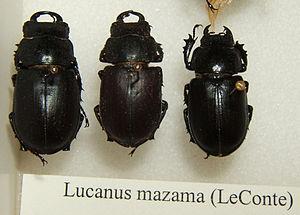
Lucanus est un genre de coléoptères de la famille des Lucanidae, sous-famille des Lucaninae, tribu des Lucanini.